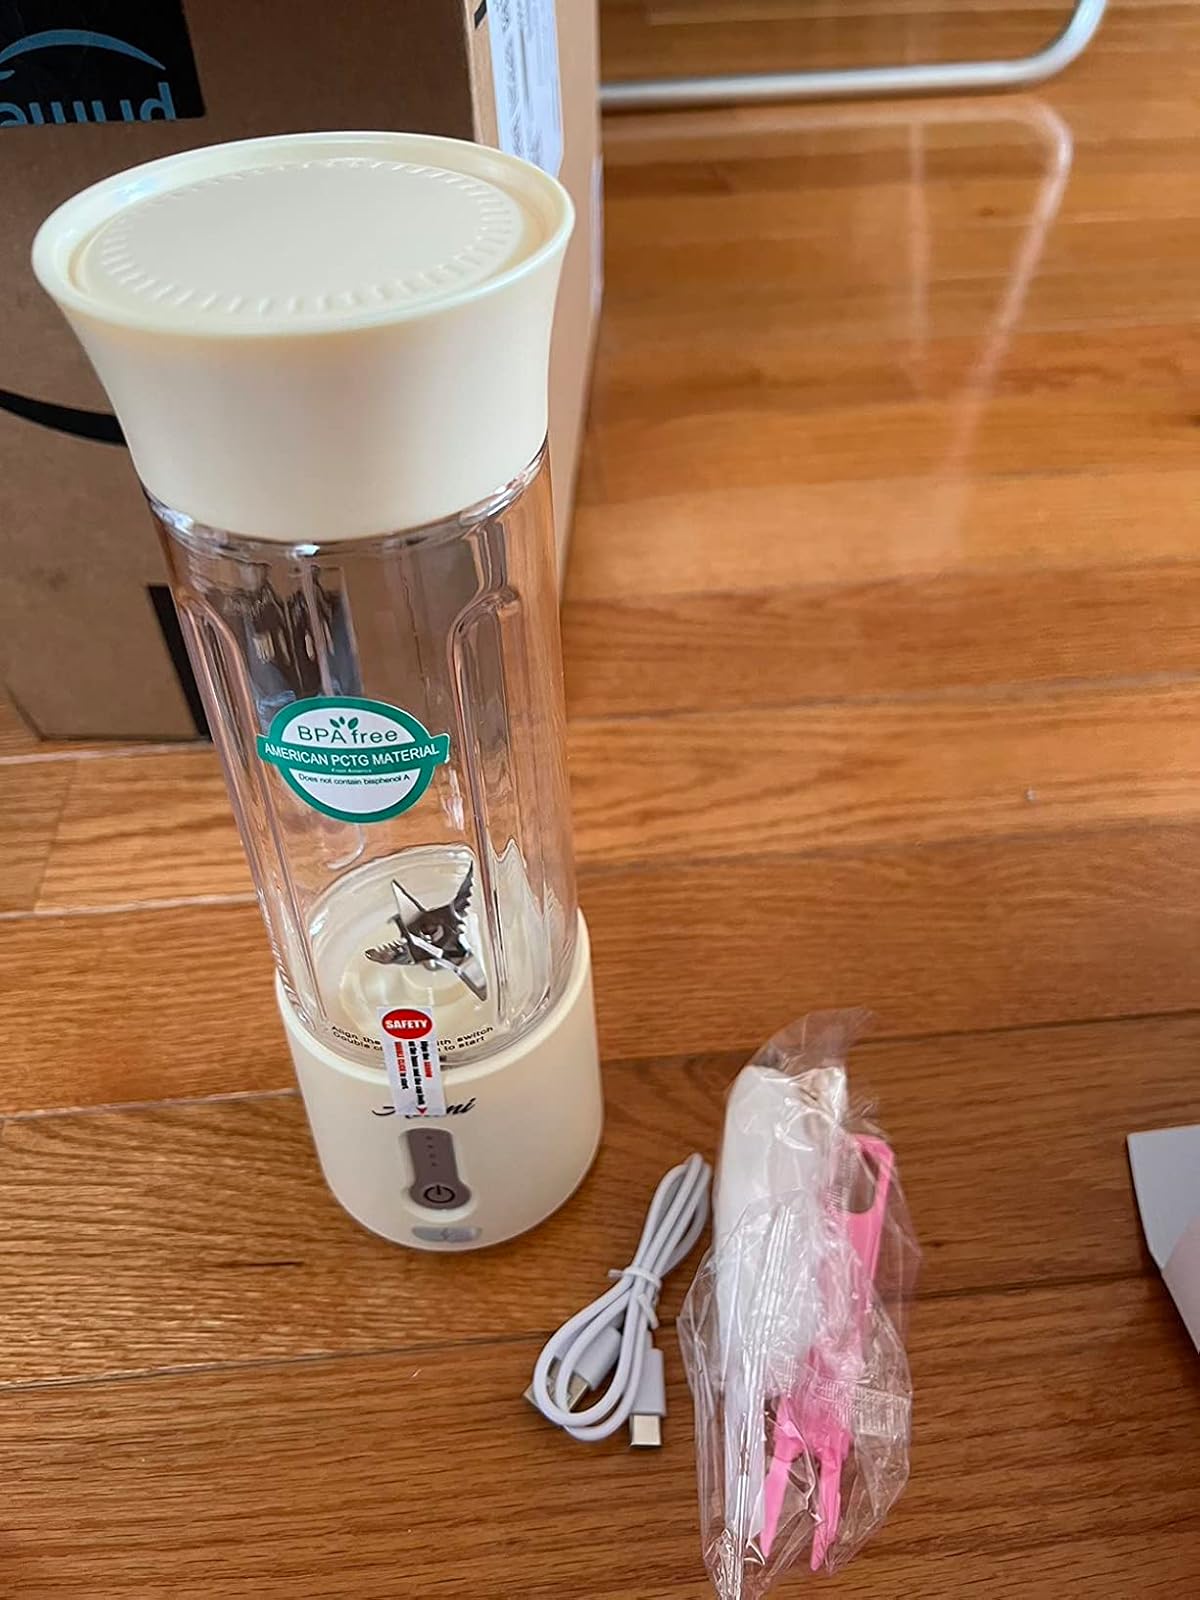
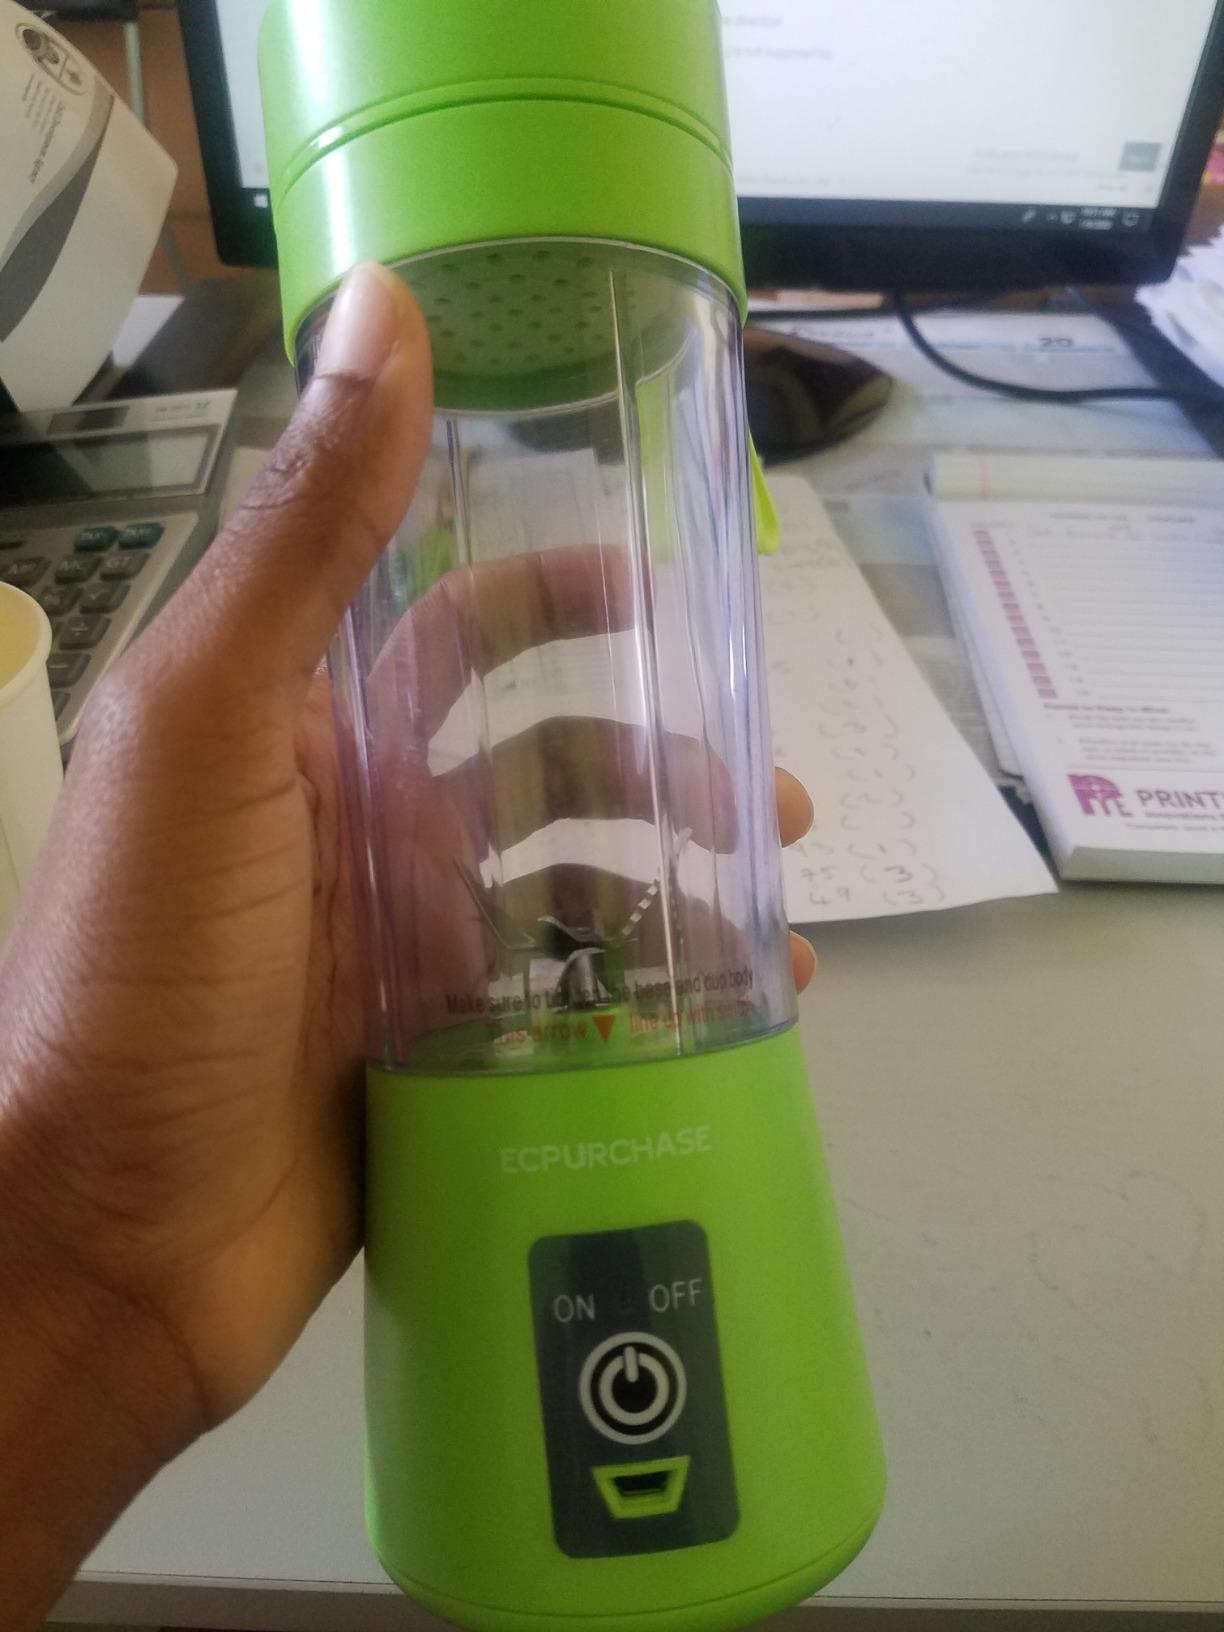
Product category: items_blender
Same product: no